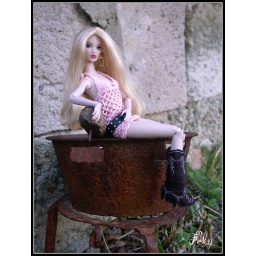
Jasper boogie beach wearing a dress crochetted by me. Belt and boots from Barbie Nascar